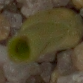
Label: maize